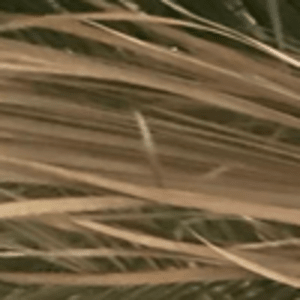
Label: Magnesium Deficiency